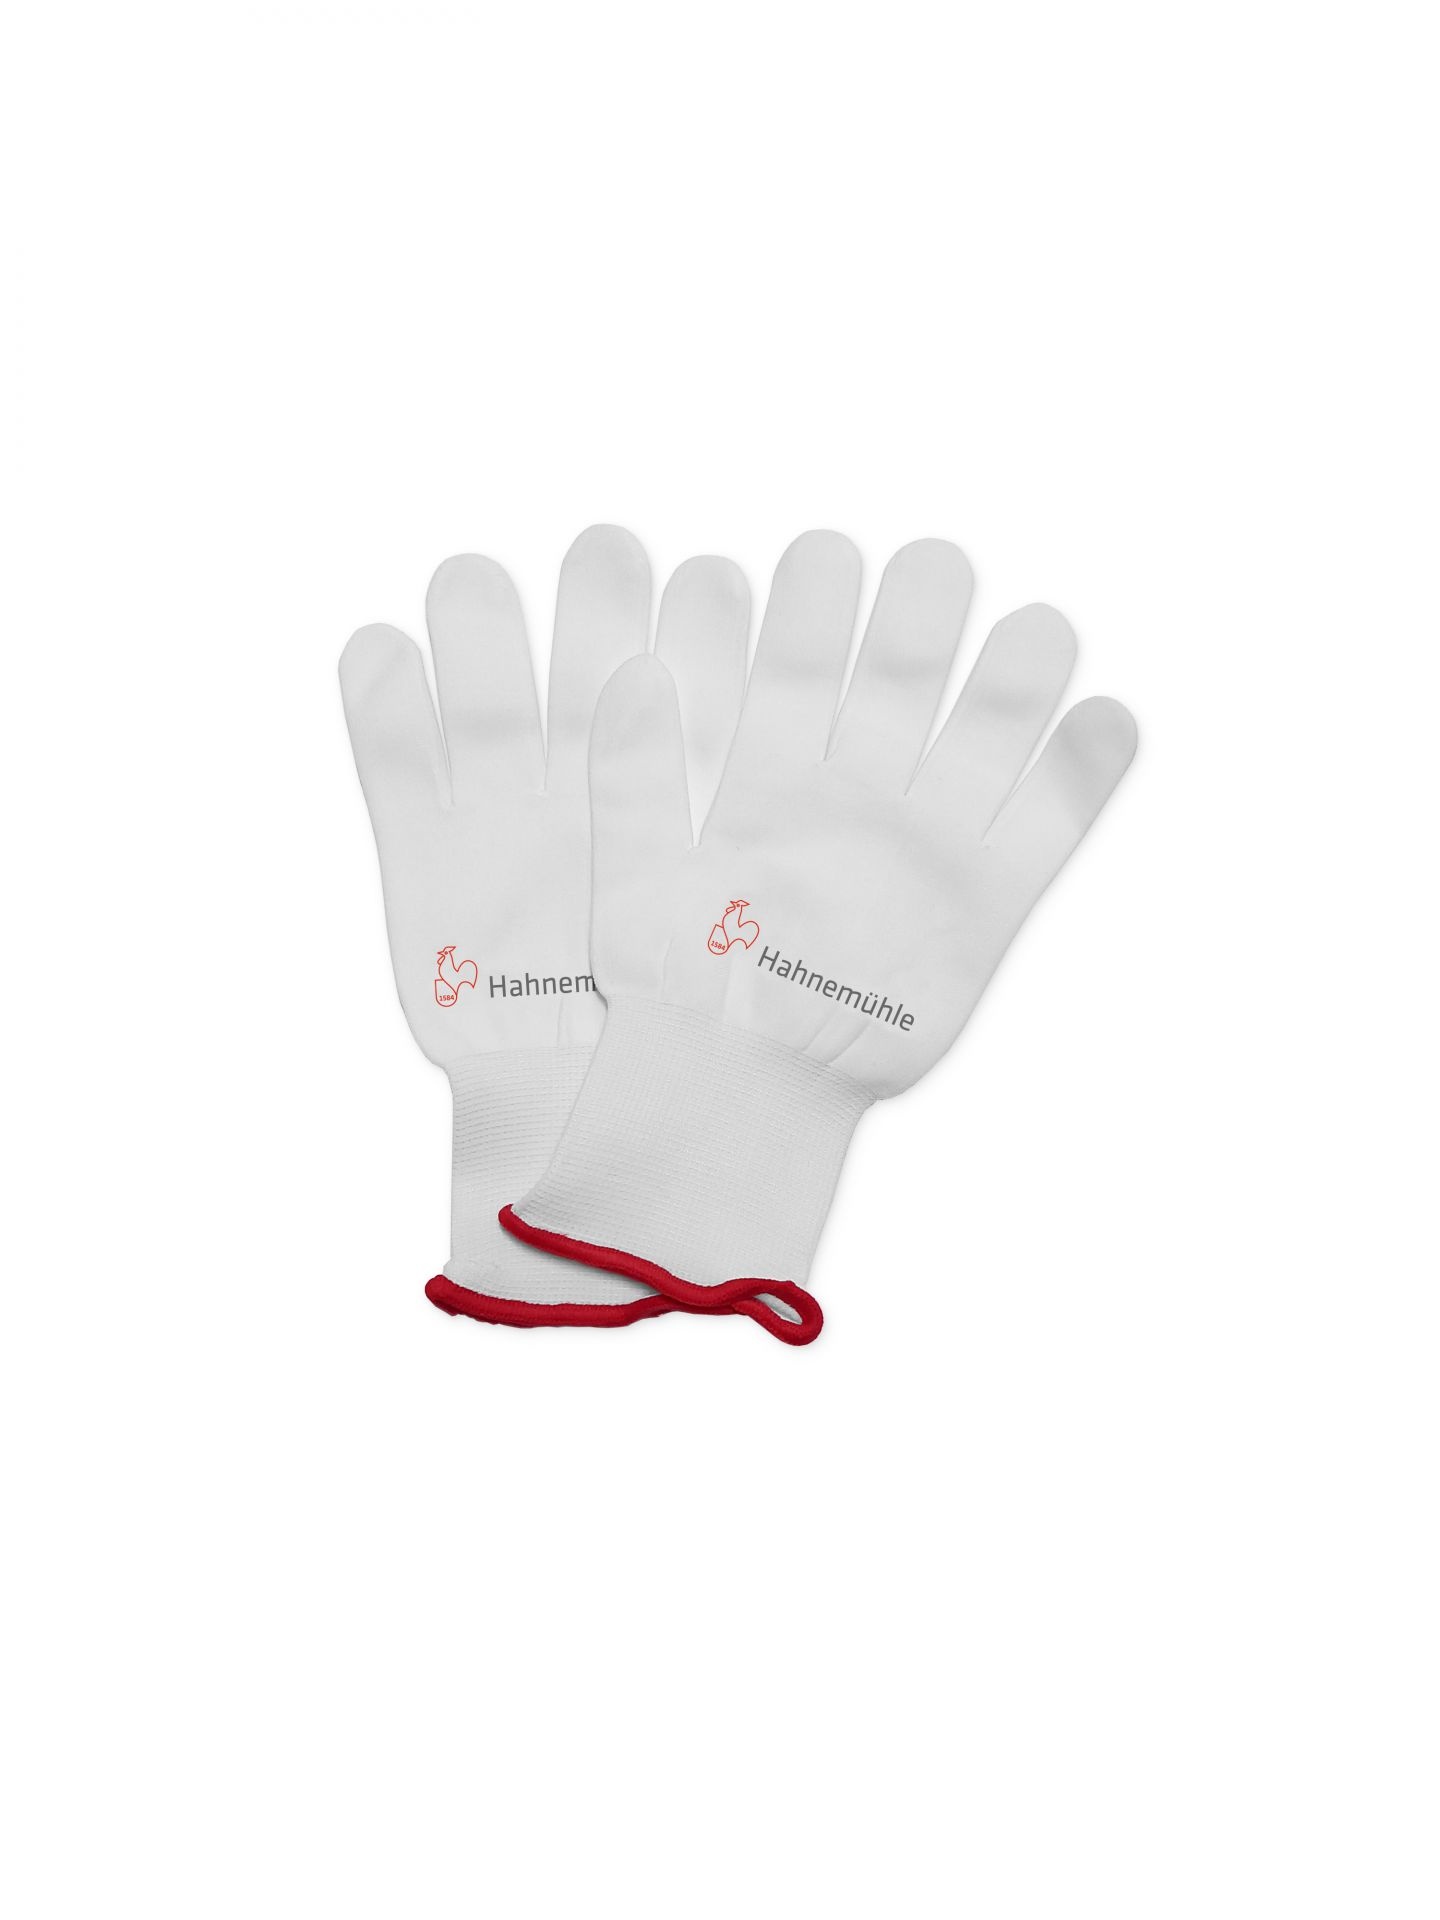
HAHNEMÜHLE Hanskar, 2 í pakka
Hahnemühle FineArt Hanskar eru sérstaklega hannaðir til þess að meðhöndla viðkvæma hluti eins og listmuni og ljósmyndir gegn fingraförum og rispum. Ein stærð Tvö hanskapör í pakka Litur: Hvítir Vörunúmer: 10 608 858
Brand: Ljósmyndavörur
Category: Cameras & Optics > Photography > Darkroom > Developing & Processing Equipment > Retouching Equipment & Supplies